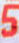
Number: 5